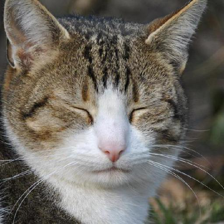
Label: animals